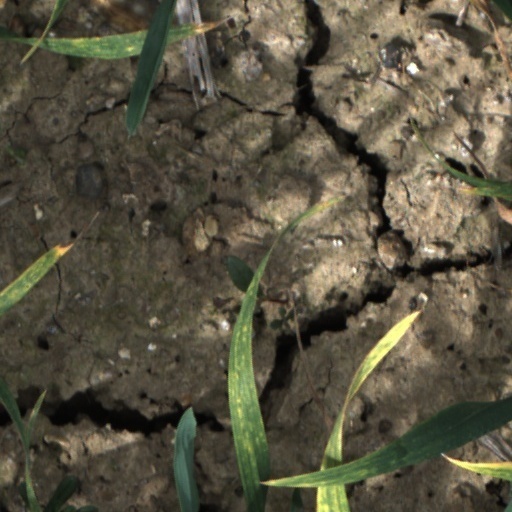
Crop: wheat